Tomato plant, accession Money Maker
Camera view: bottom (45 deg); turntable rotation: 150 degrees
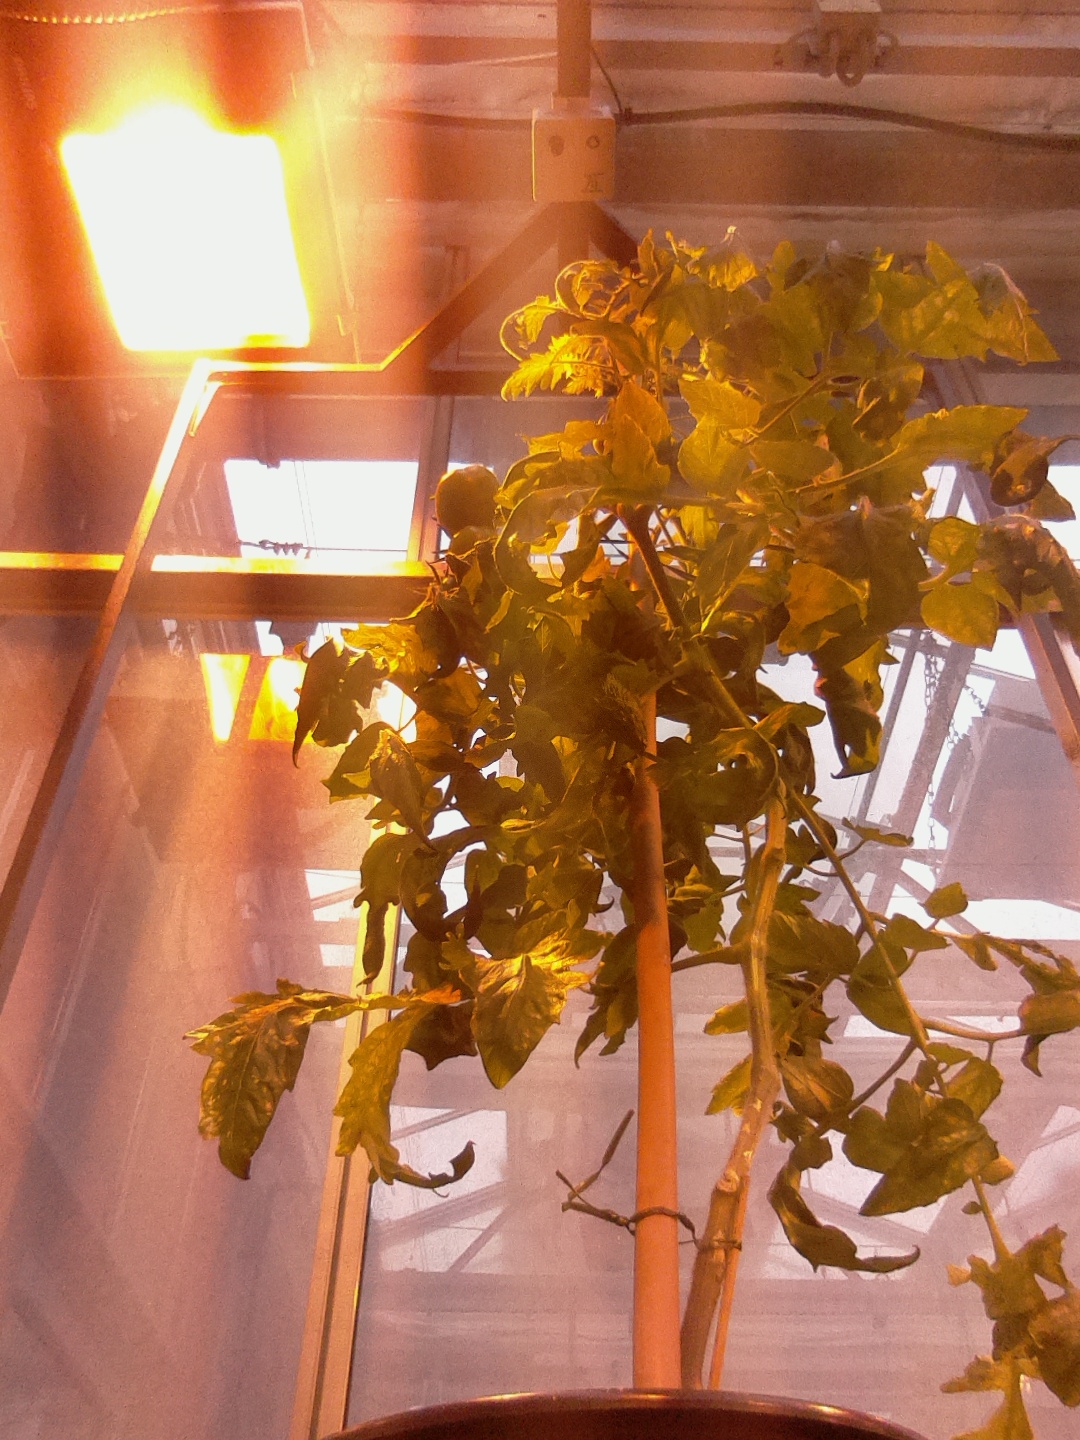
BBCH growth stage 76: 60%-70% of final fruit size